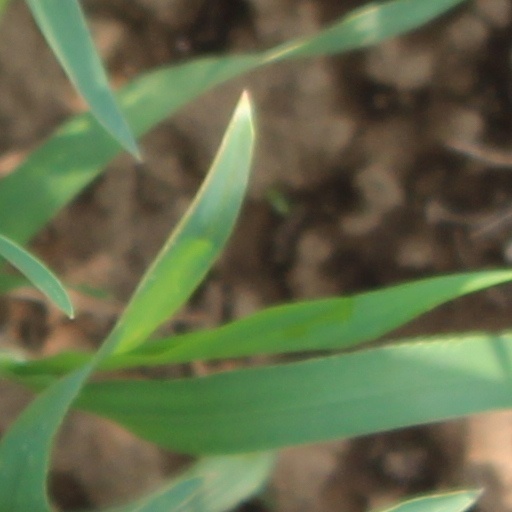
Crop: wheat